Manchester Velodrome

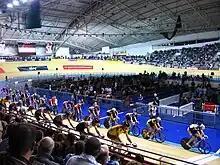
Revolution 22 at the Manchester Velodrome

The Revolution Series opened in 2003 to build on events such as the world championships and World Cup meetings and provide more regular events. There were four Revolution events over the winter of 2003–04. They built good crowds. The seventh, in 2005, sold all the seats with further fans standing. The first official sell-out was Revolution 14. The series of sprint and endurance events runs on Saturday nights. Internationals compete with British stars and up-and-coming talent. Some riders have retired at Revolution events, rewarded with a retirement presentation. A Future Stars competition has races for young riders aged 15 or 16 to test their sprint and endurance. Olympic riders Jason Kenny and Steven Burke came up through this series. In 2012 it was announced that Revolution events would take place at the recently opened London Velodrome and Glasgow Velodrome from 2013.